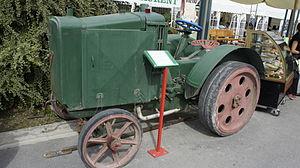
Véhicule agricole Renault de type PE de 1926 lors de la foire de chalons de 2011.
Renault Agriculture était la filiale de Renault spécialisée dans les équipements agricoles et cédée au groupe Claas, constructeur allemand, en 2003.